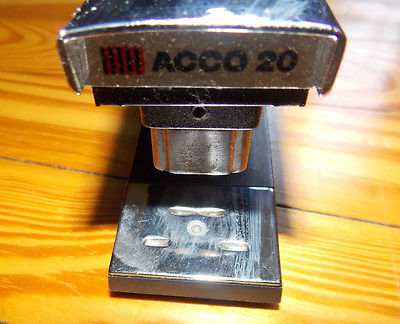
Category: stapler